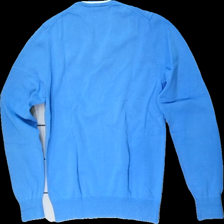
View: back
Type: Sweater
Category: Men
Brand: Not in the list
Brand text on label: U.S. polo
Colors: Blue
Material: 100% cotton
Pattern: Logo print
Cut: Regular, V-collar
Size: M
Season: All
Damage location: middle left
Damage 2 location: top center
Price range: <50
Recommended usage: Reuse
Description: vit pull over tröja med broderad logga fram, lätt nopprig över hela och lite urtvättad